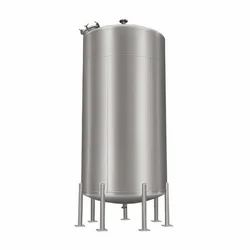
Label: Stainless_Steel_Storage_Tank